Tajon Buchanan

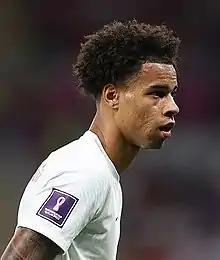
Buchanan with Canada at the 2022 FIFA World Cup

Tajon Trevor Buchanan (born February 8, 1999) is a Canadian professional soccer player who plays for La Liga club Villarreal and the Canada national team. Known for his speed and technical ability, he usually plays as a wide midfielder, but can also be deployed as a full-back and a winger.